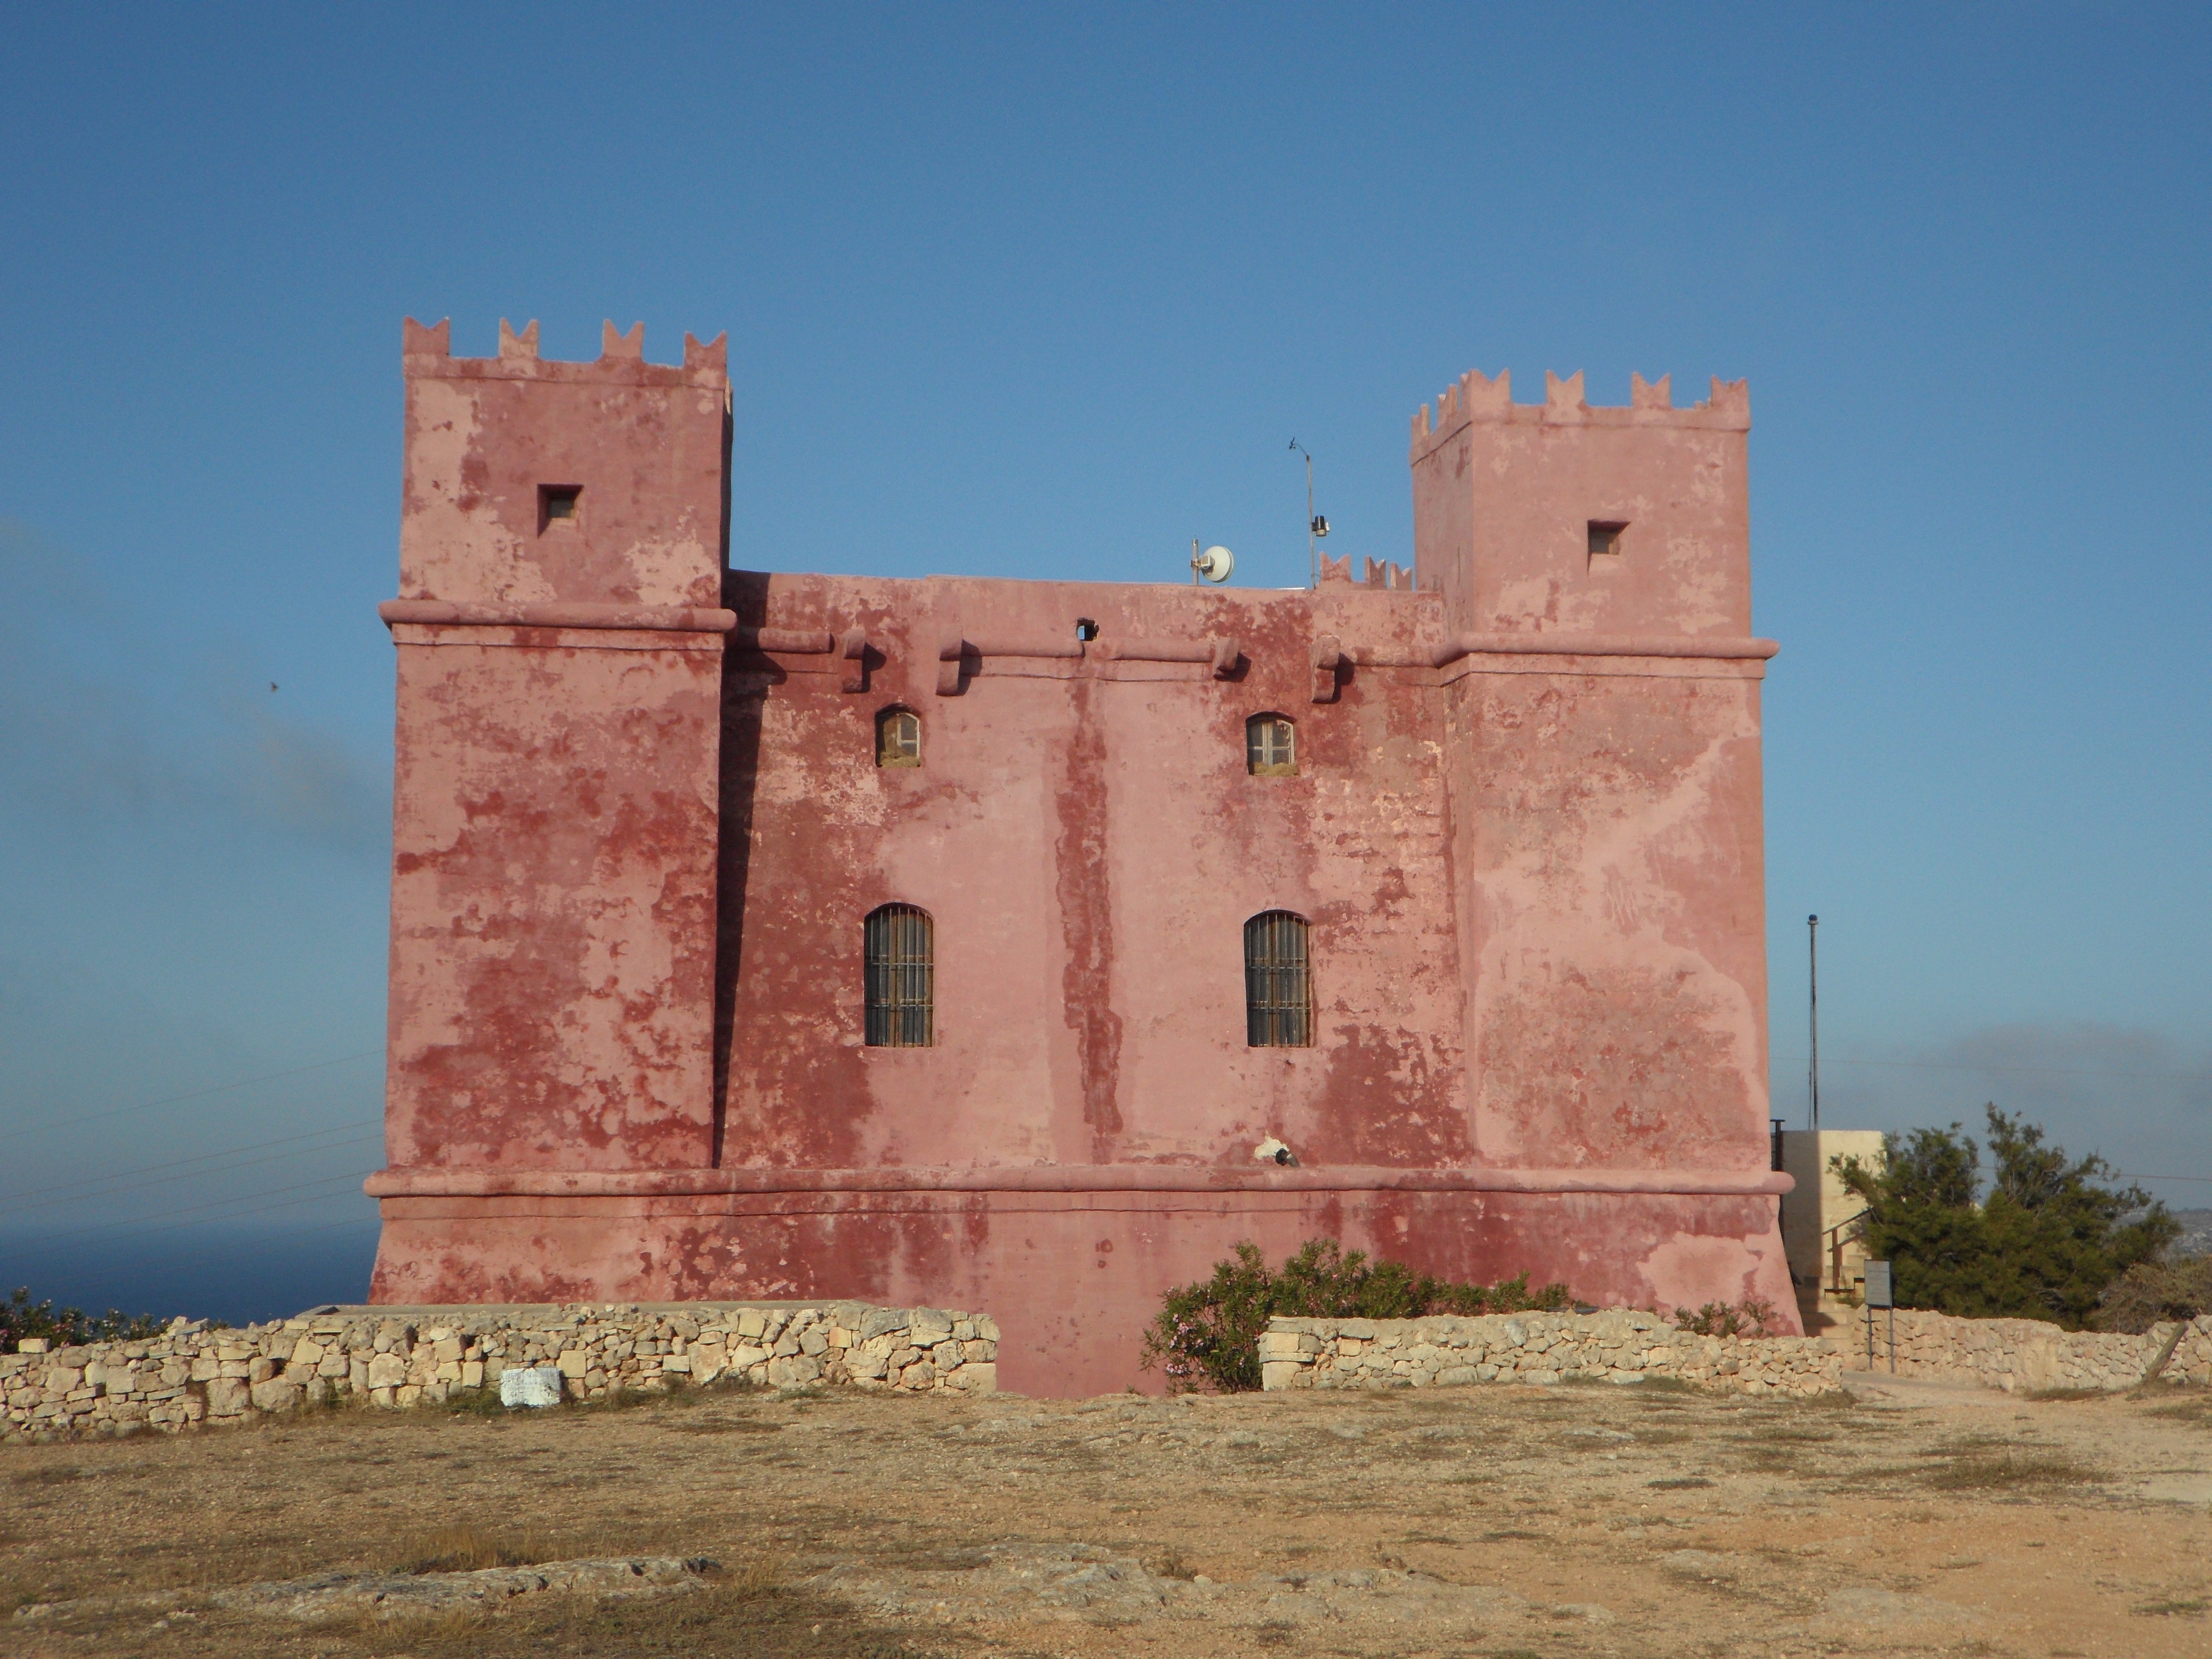
building, red, tower, castle, fortification, fight, war, fortress, temple, ruins, fort, malta, guard, historically, defense, defense system, trutzig, historic site, ancient history, red tower